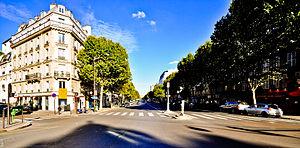
L'avenue des Ternes est une voie située dans le 17ᵉ arrondissement de Paris, en France.